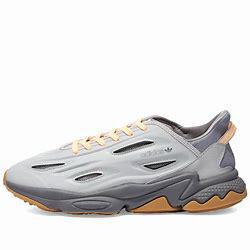
Brand: Adidas
Model: Ozweego Celox